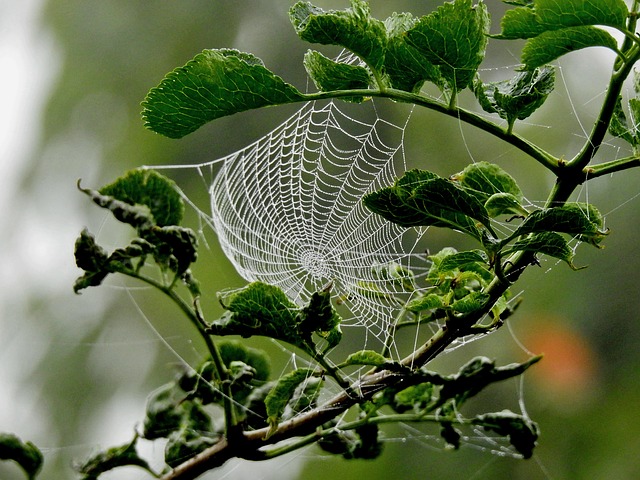
Label: spider